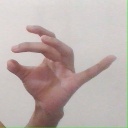
अक्षर: ओ